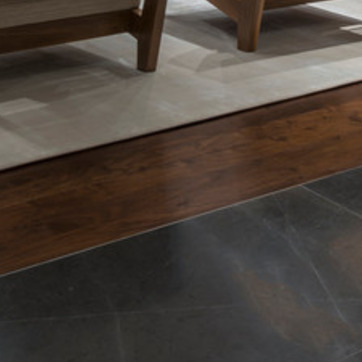
Material: wood